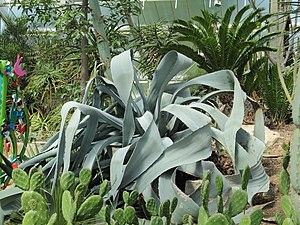
Agave est un genre de plantes de la famille des Asparagaceae. Les noms « pita », « maguey » ou « cabuya » leur sont aussi attribués.